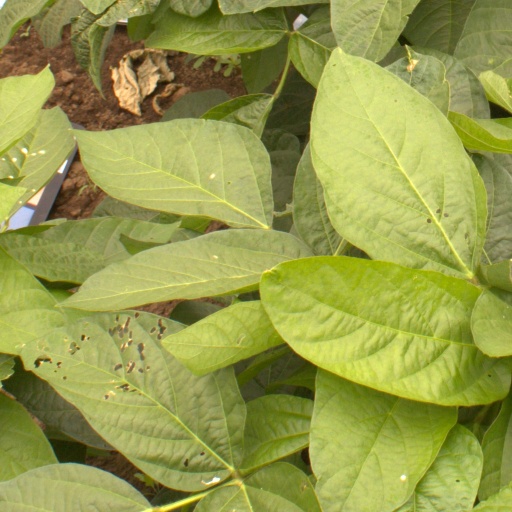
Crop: soybean